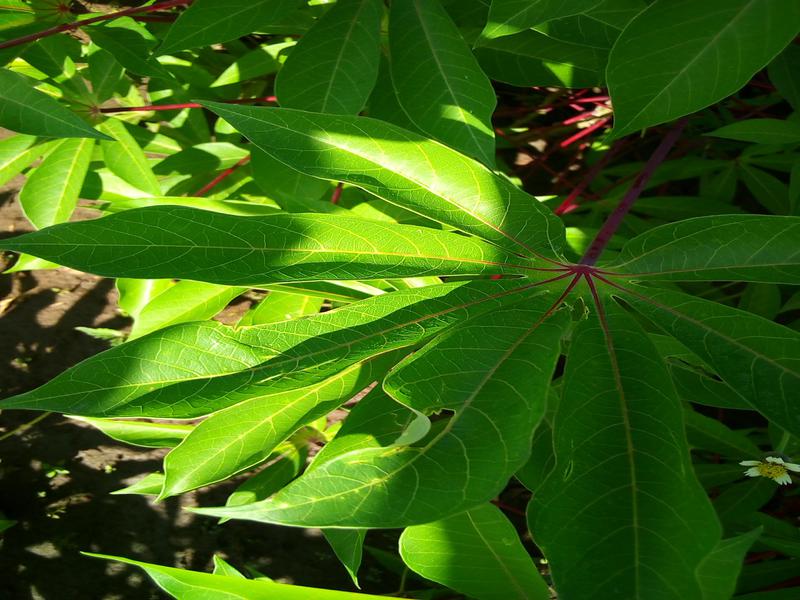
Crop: cassava
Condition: healthy